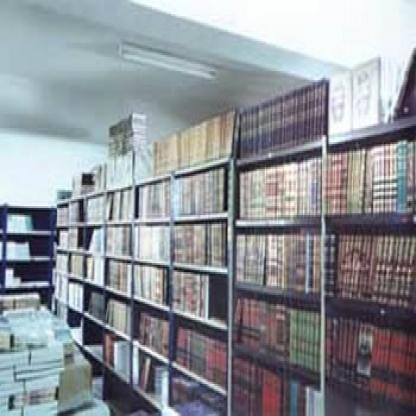
Scene: Indoor